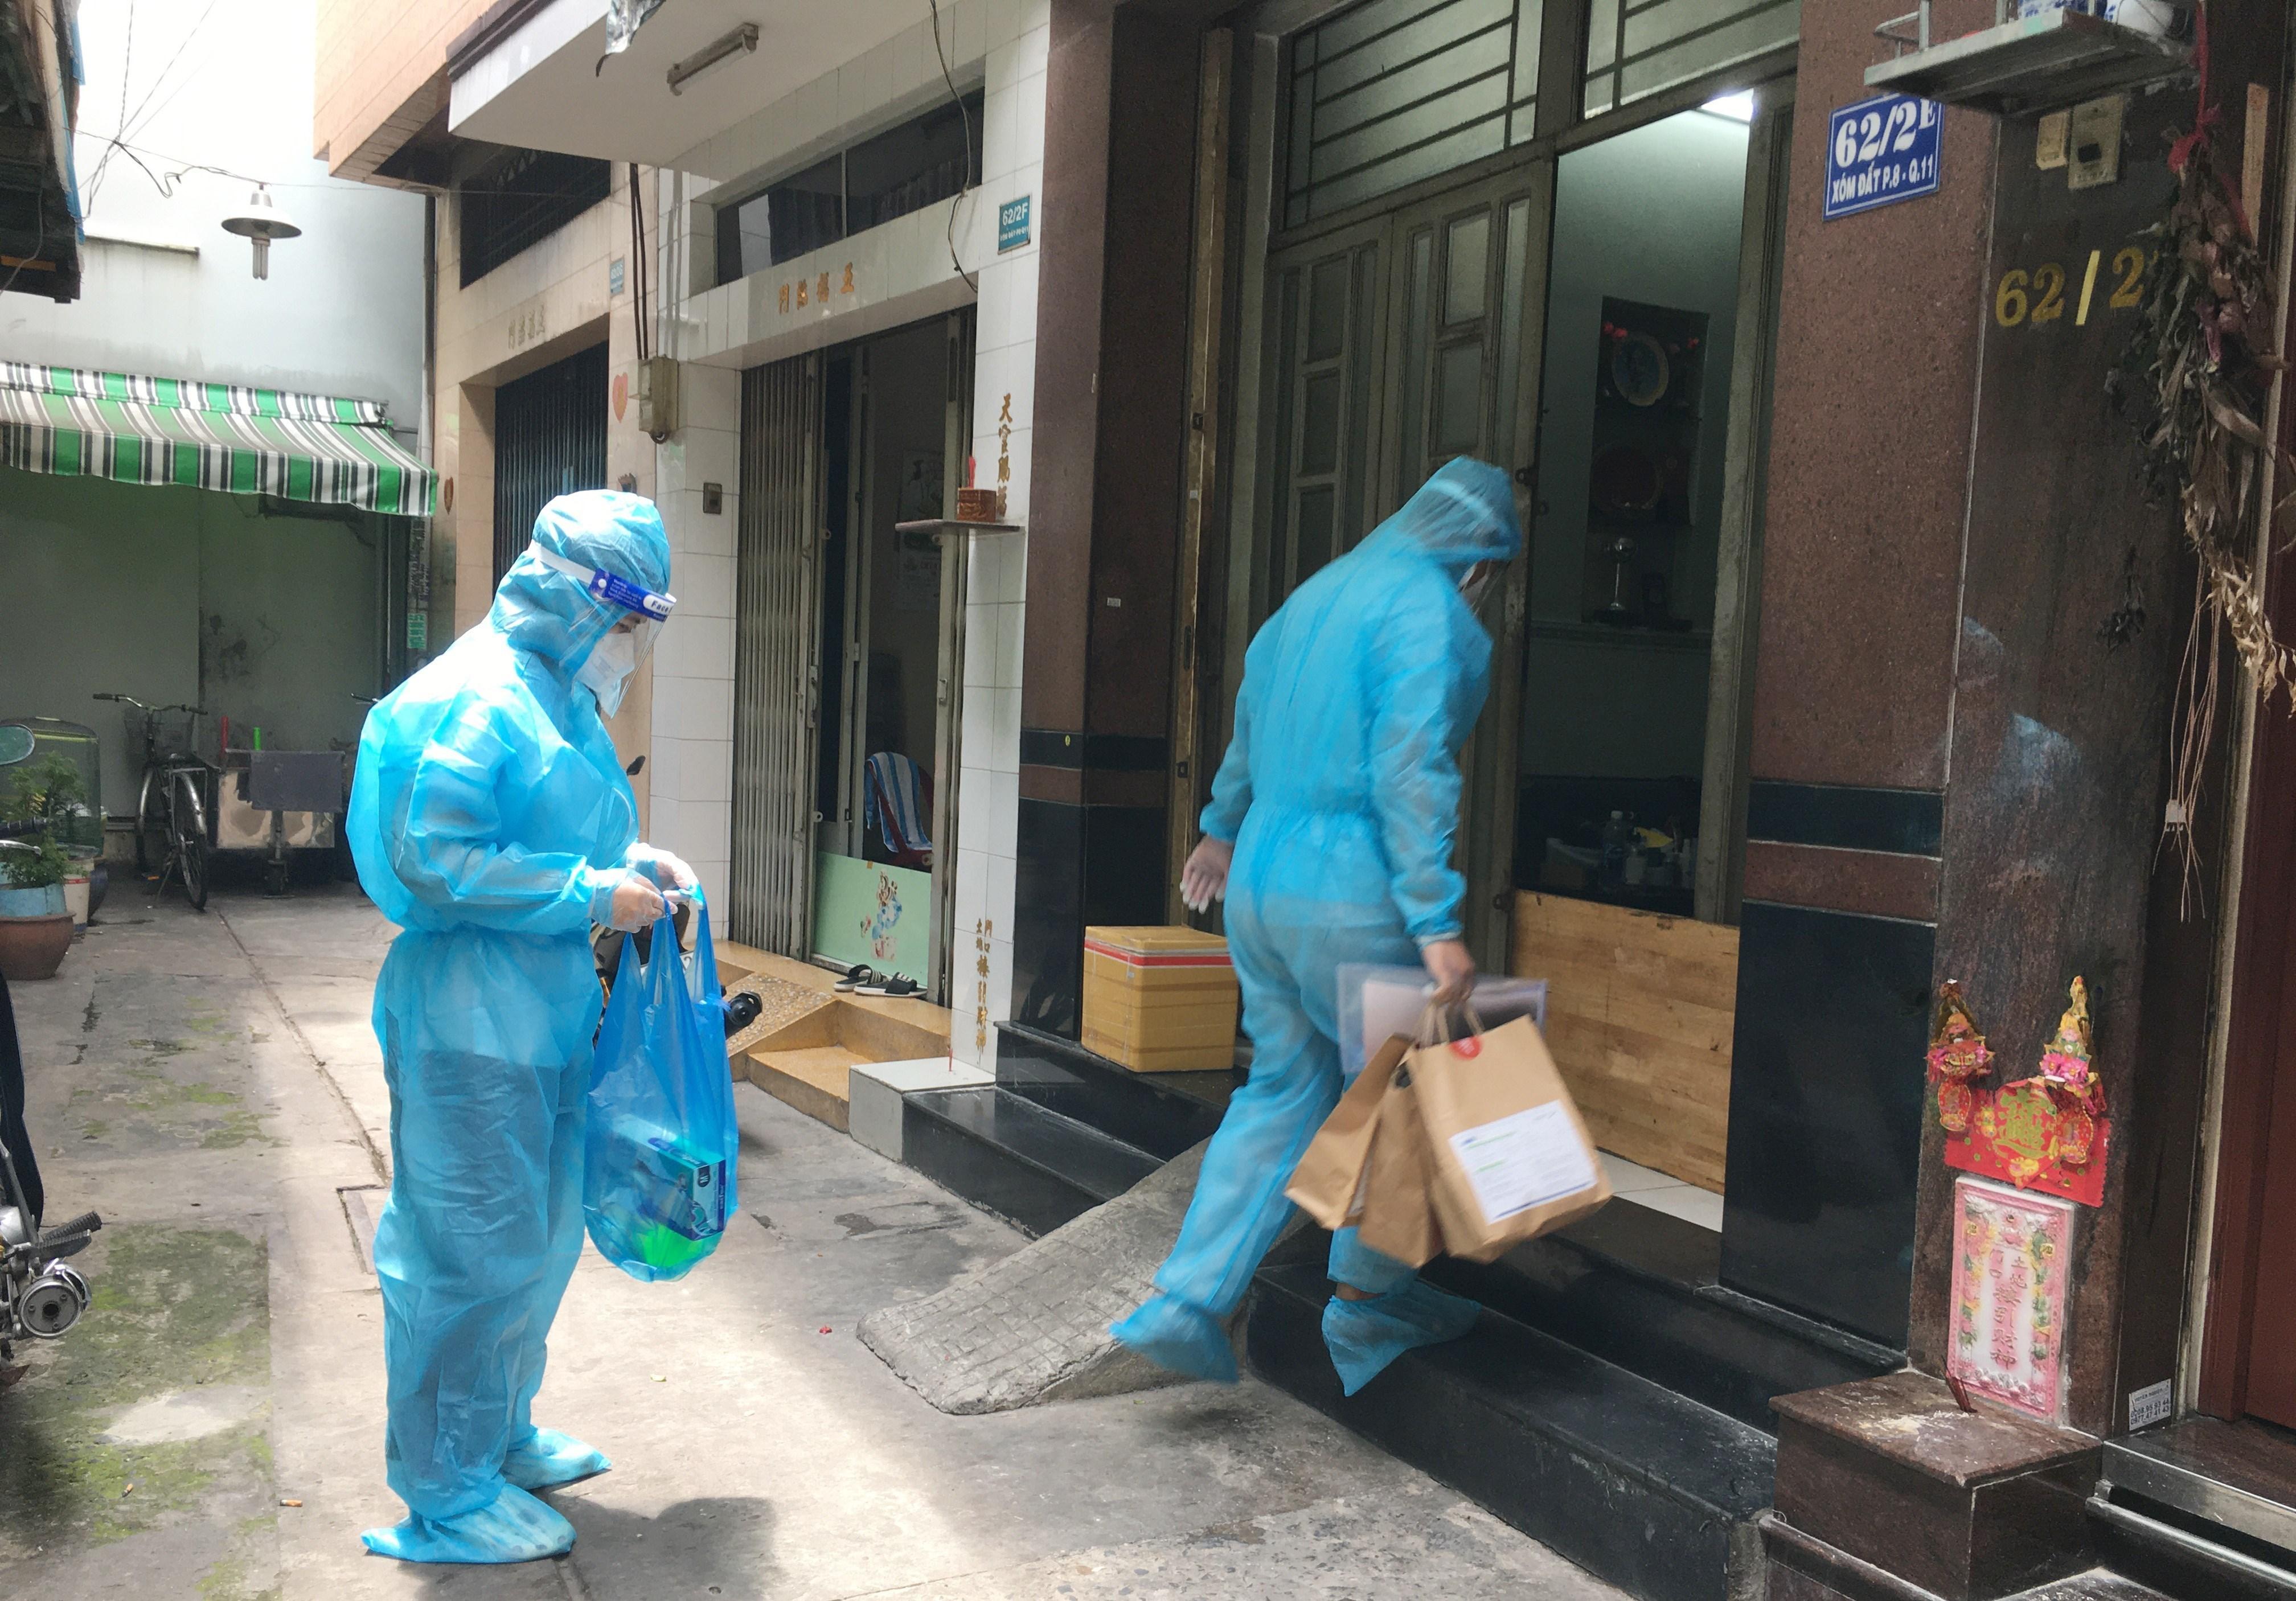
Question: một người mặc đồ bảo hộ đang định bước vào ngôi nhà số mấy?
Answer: người đó đang định bước vào ngôi nhà số 62/2e